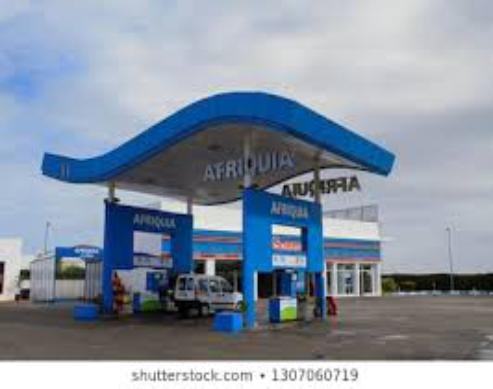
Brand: Afriquia
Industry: Others